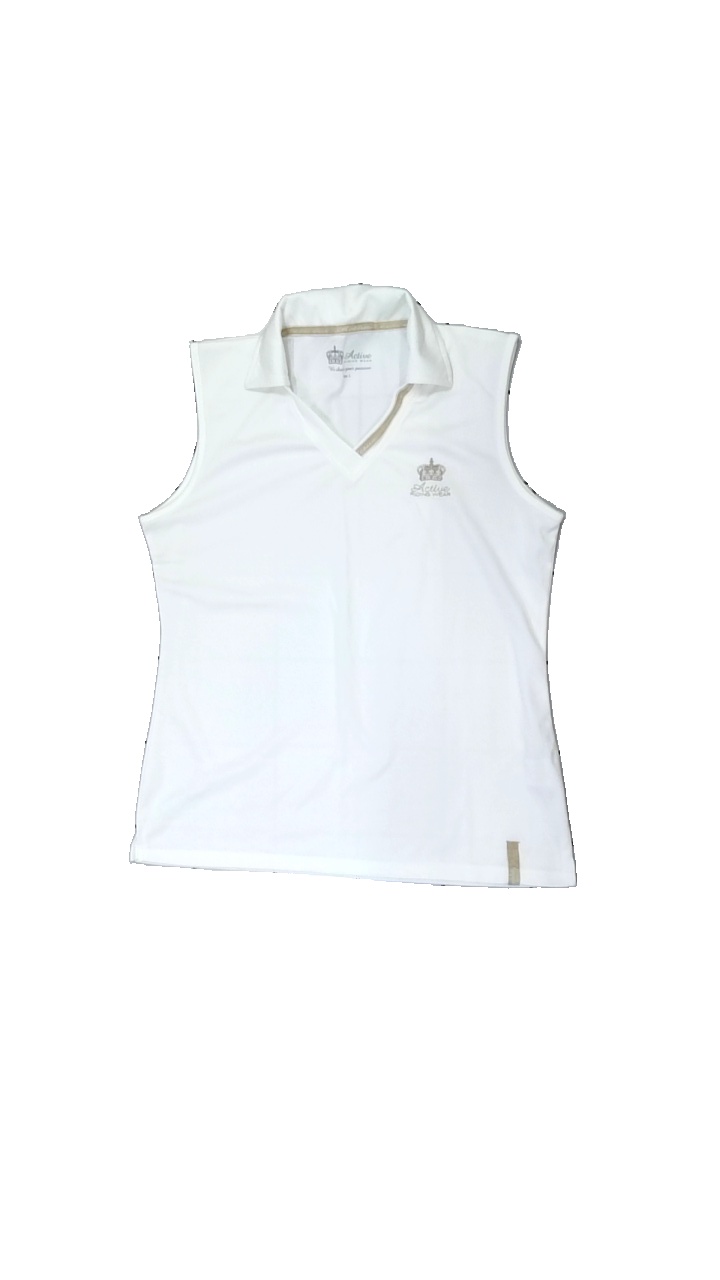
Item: Tank Top (Ladies)
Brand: Active Riding Wear
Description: vitt träningslinne med krage och logga fram
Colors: White, Brown
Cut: Regular
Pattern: Logo print
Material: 100% polyester
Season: Summer
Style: Sports
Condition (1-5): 5
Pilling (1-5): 5
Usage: Reuse
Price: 50-100